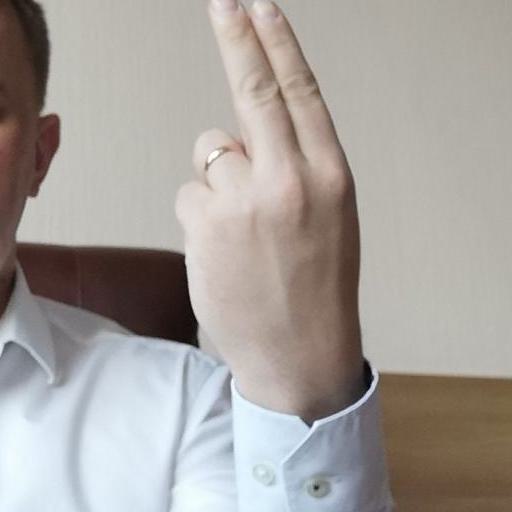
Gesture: two_up_inverted